Martyn Irvine

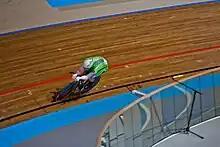
Irvine representing Ireland at the 2011 European Track Cycling Championships.

After the 2012 London World Cup event, he had 470 ranking points. He qualified for the Omnium event at the London Olympics where he finished 13th.